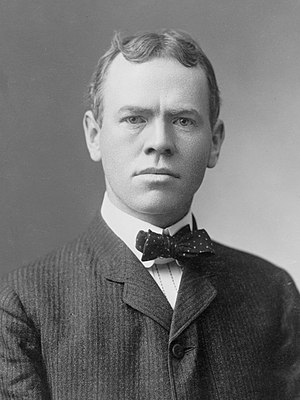
James Connolly (atlet)
James Connolly 1906
James Brendan Bennet Connolly, var en amerikansk forfatter og atlet, som deltog i de første moderne olympiske lege i 1896 i Athen samt legene i 1900 i Paris og i Athen 1906.